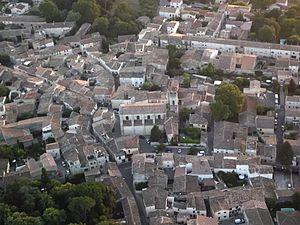
Vue aérienne
Lansargues est une commune française située dans le département de l'Hérault en région Occitanie.